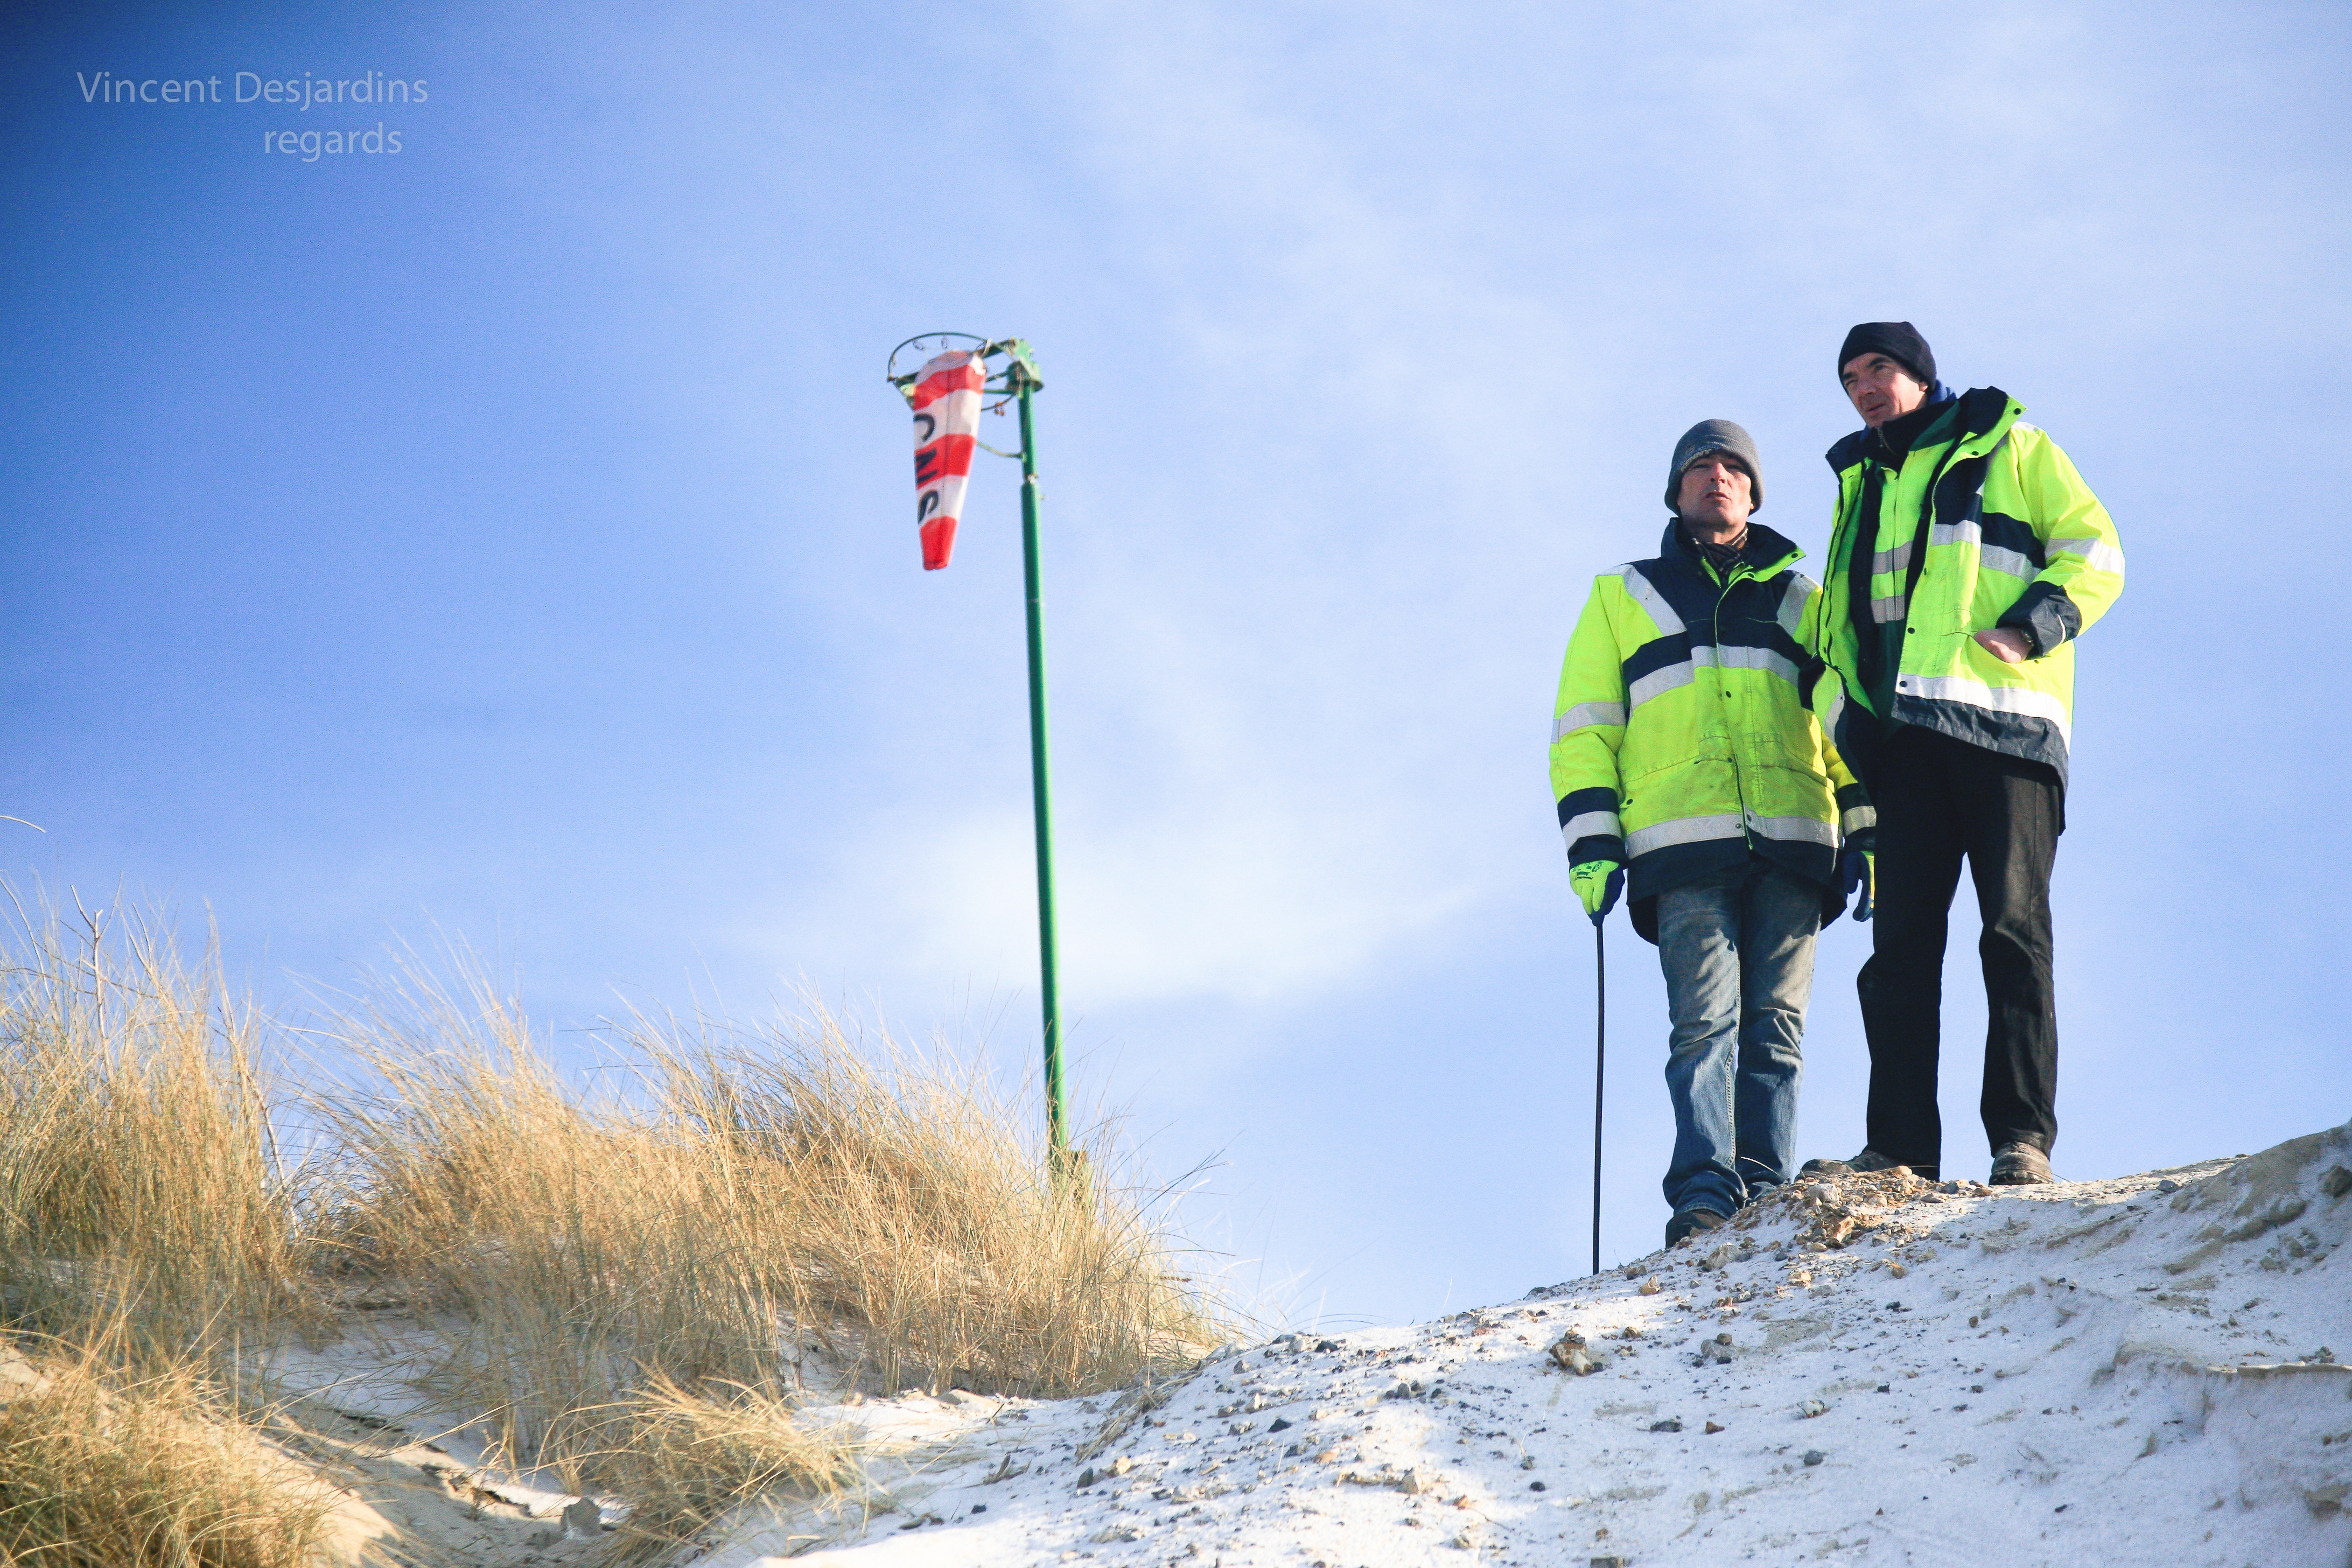
beach, walking, mountain, snow, winter, dune, france, season, plage, sports, canon5d, enduro, ef24105mmf4lisusm, pasdecalais, cotedopale, stellaplage, enduropale, commissaire, commissairedecourse